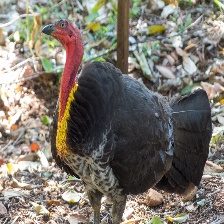
Species: BUSH TURKEY
Scientific name: ALECTURA LATHAMI